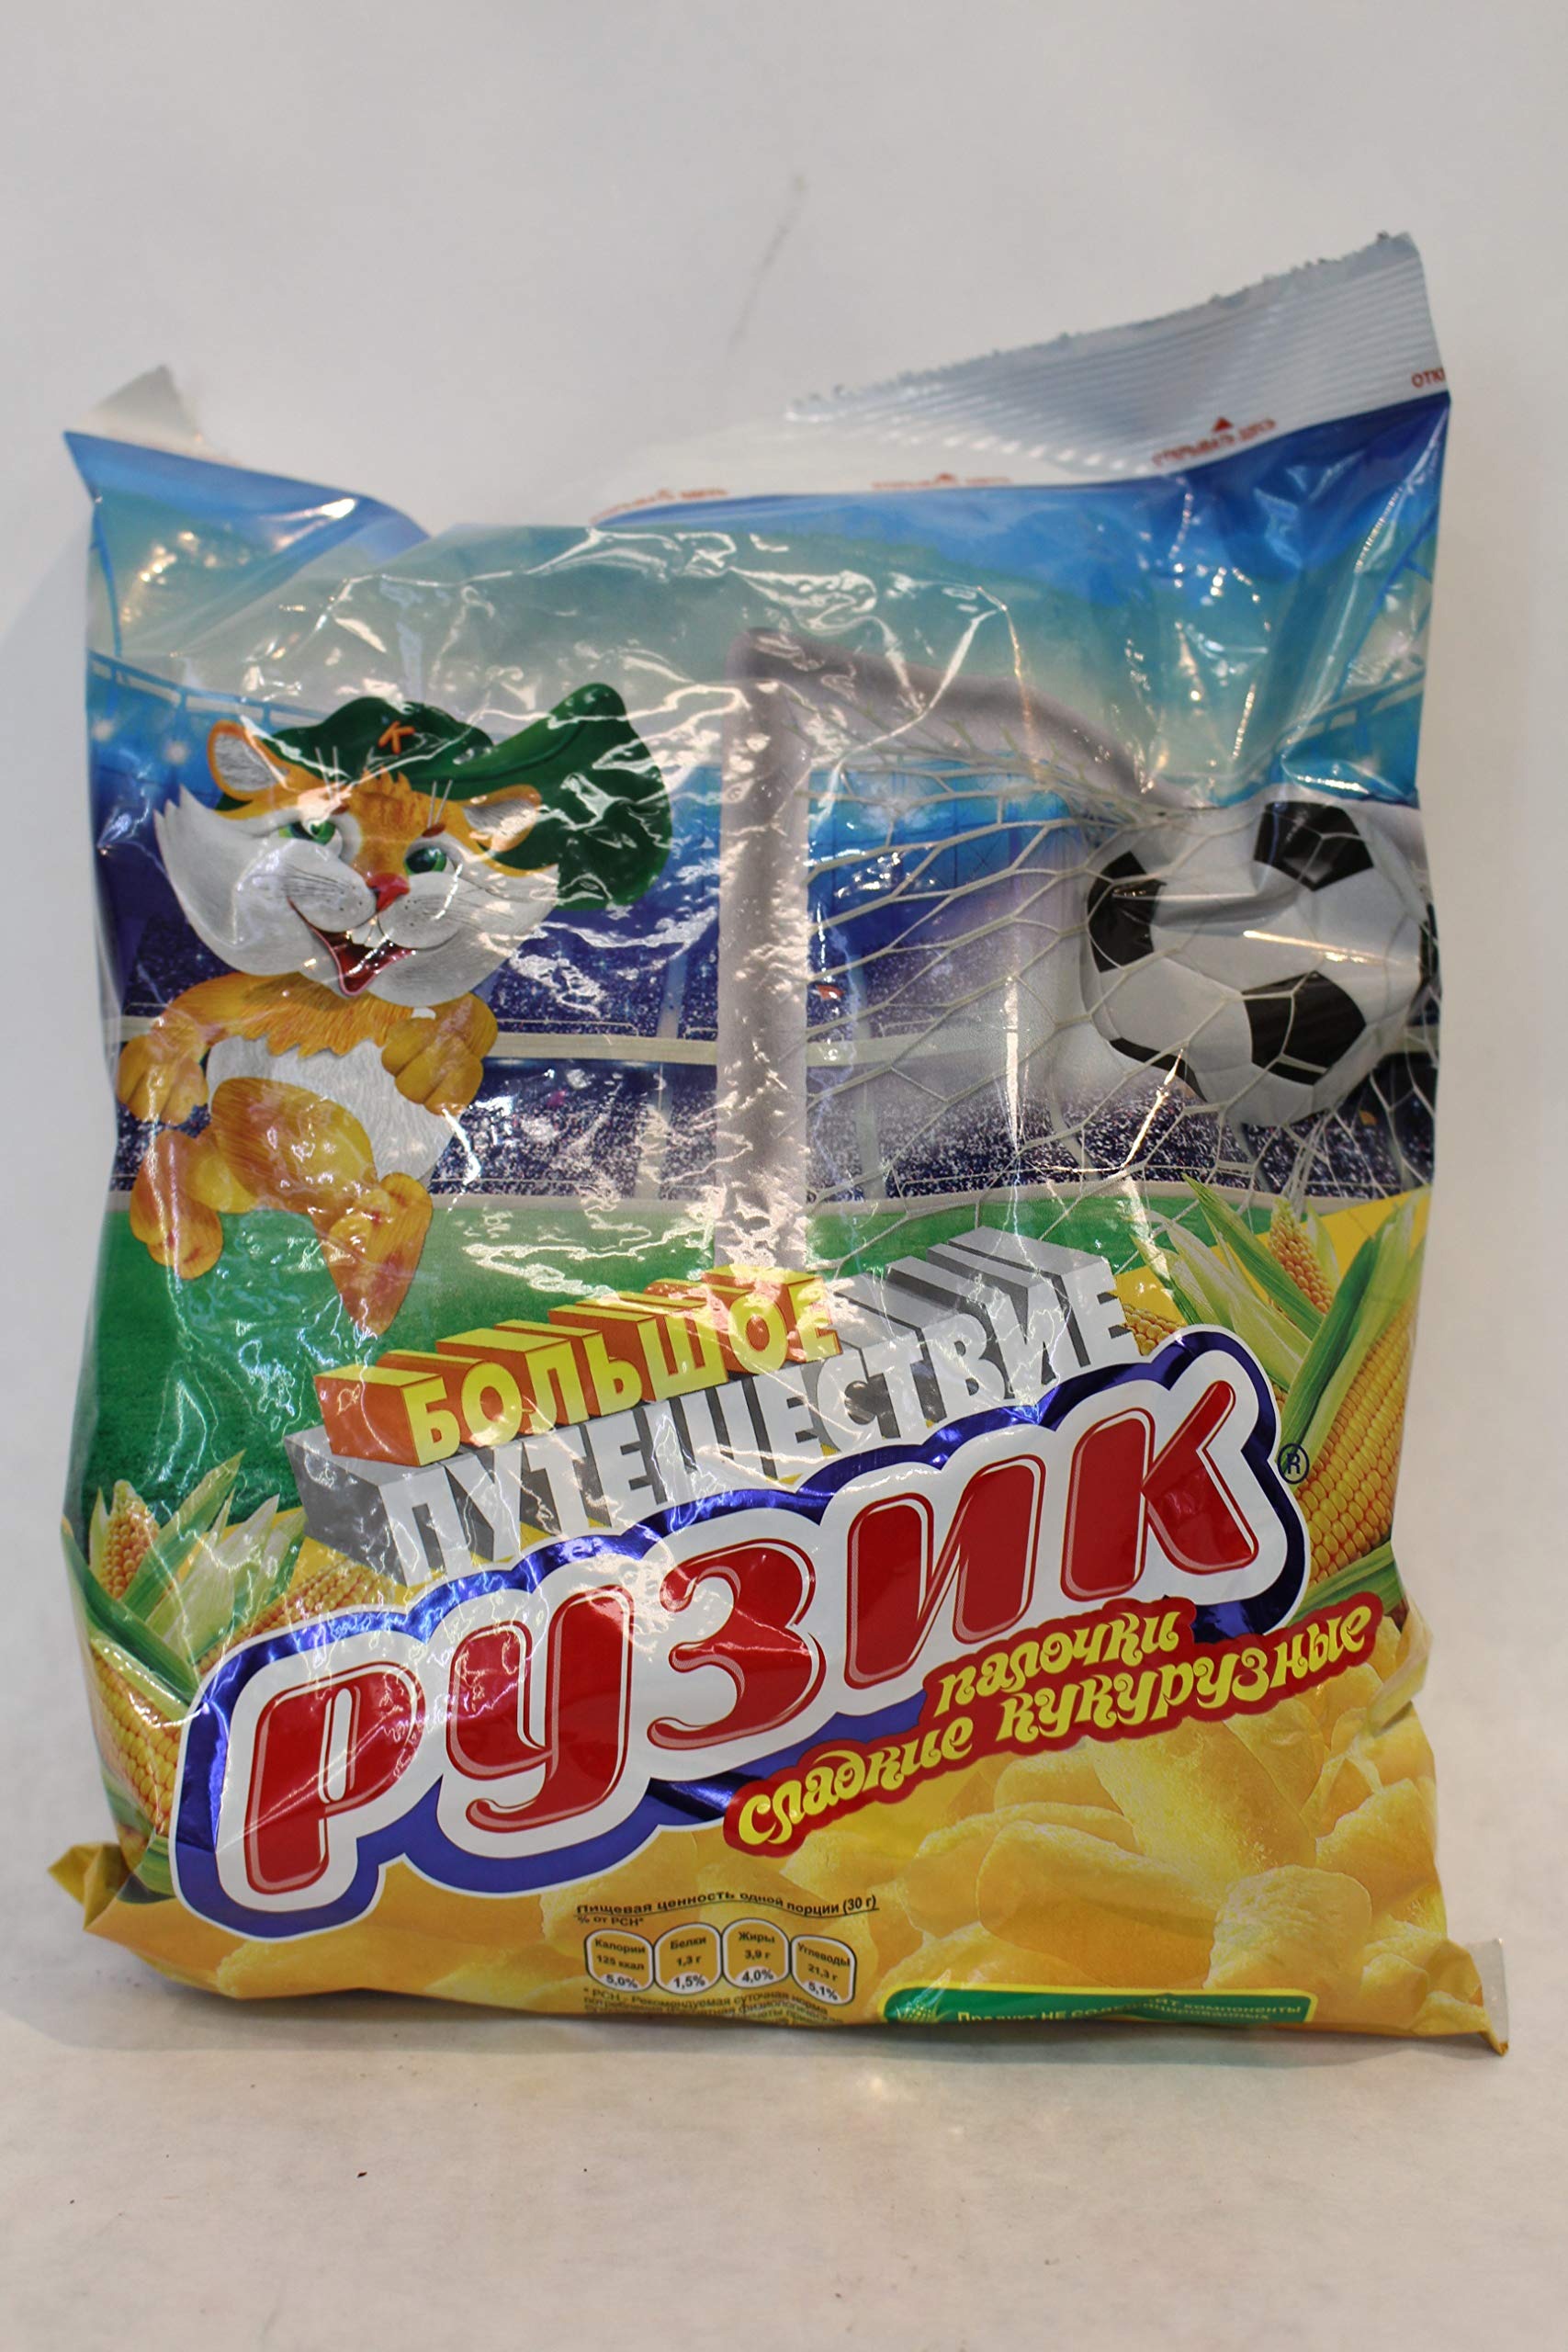
Item Name: Imported Corn Puffs Ruzik 90g (2 Pack)
Bullet Point 1: Sweet Corn Puffs, All Natural Ingredients
Bullet Point 2: 90g
Value: 6.35
Unit: Oz

Price: 20.95